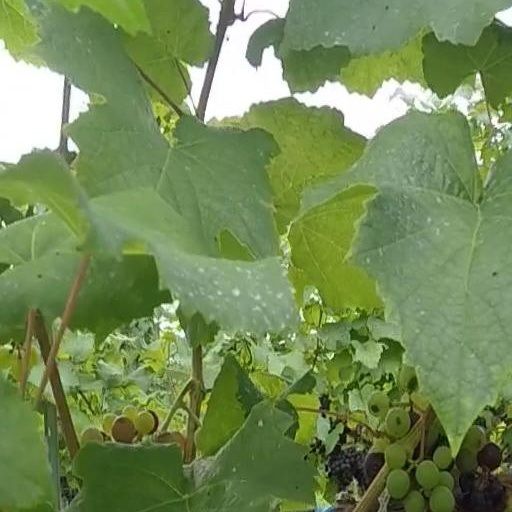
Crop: grape